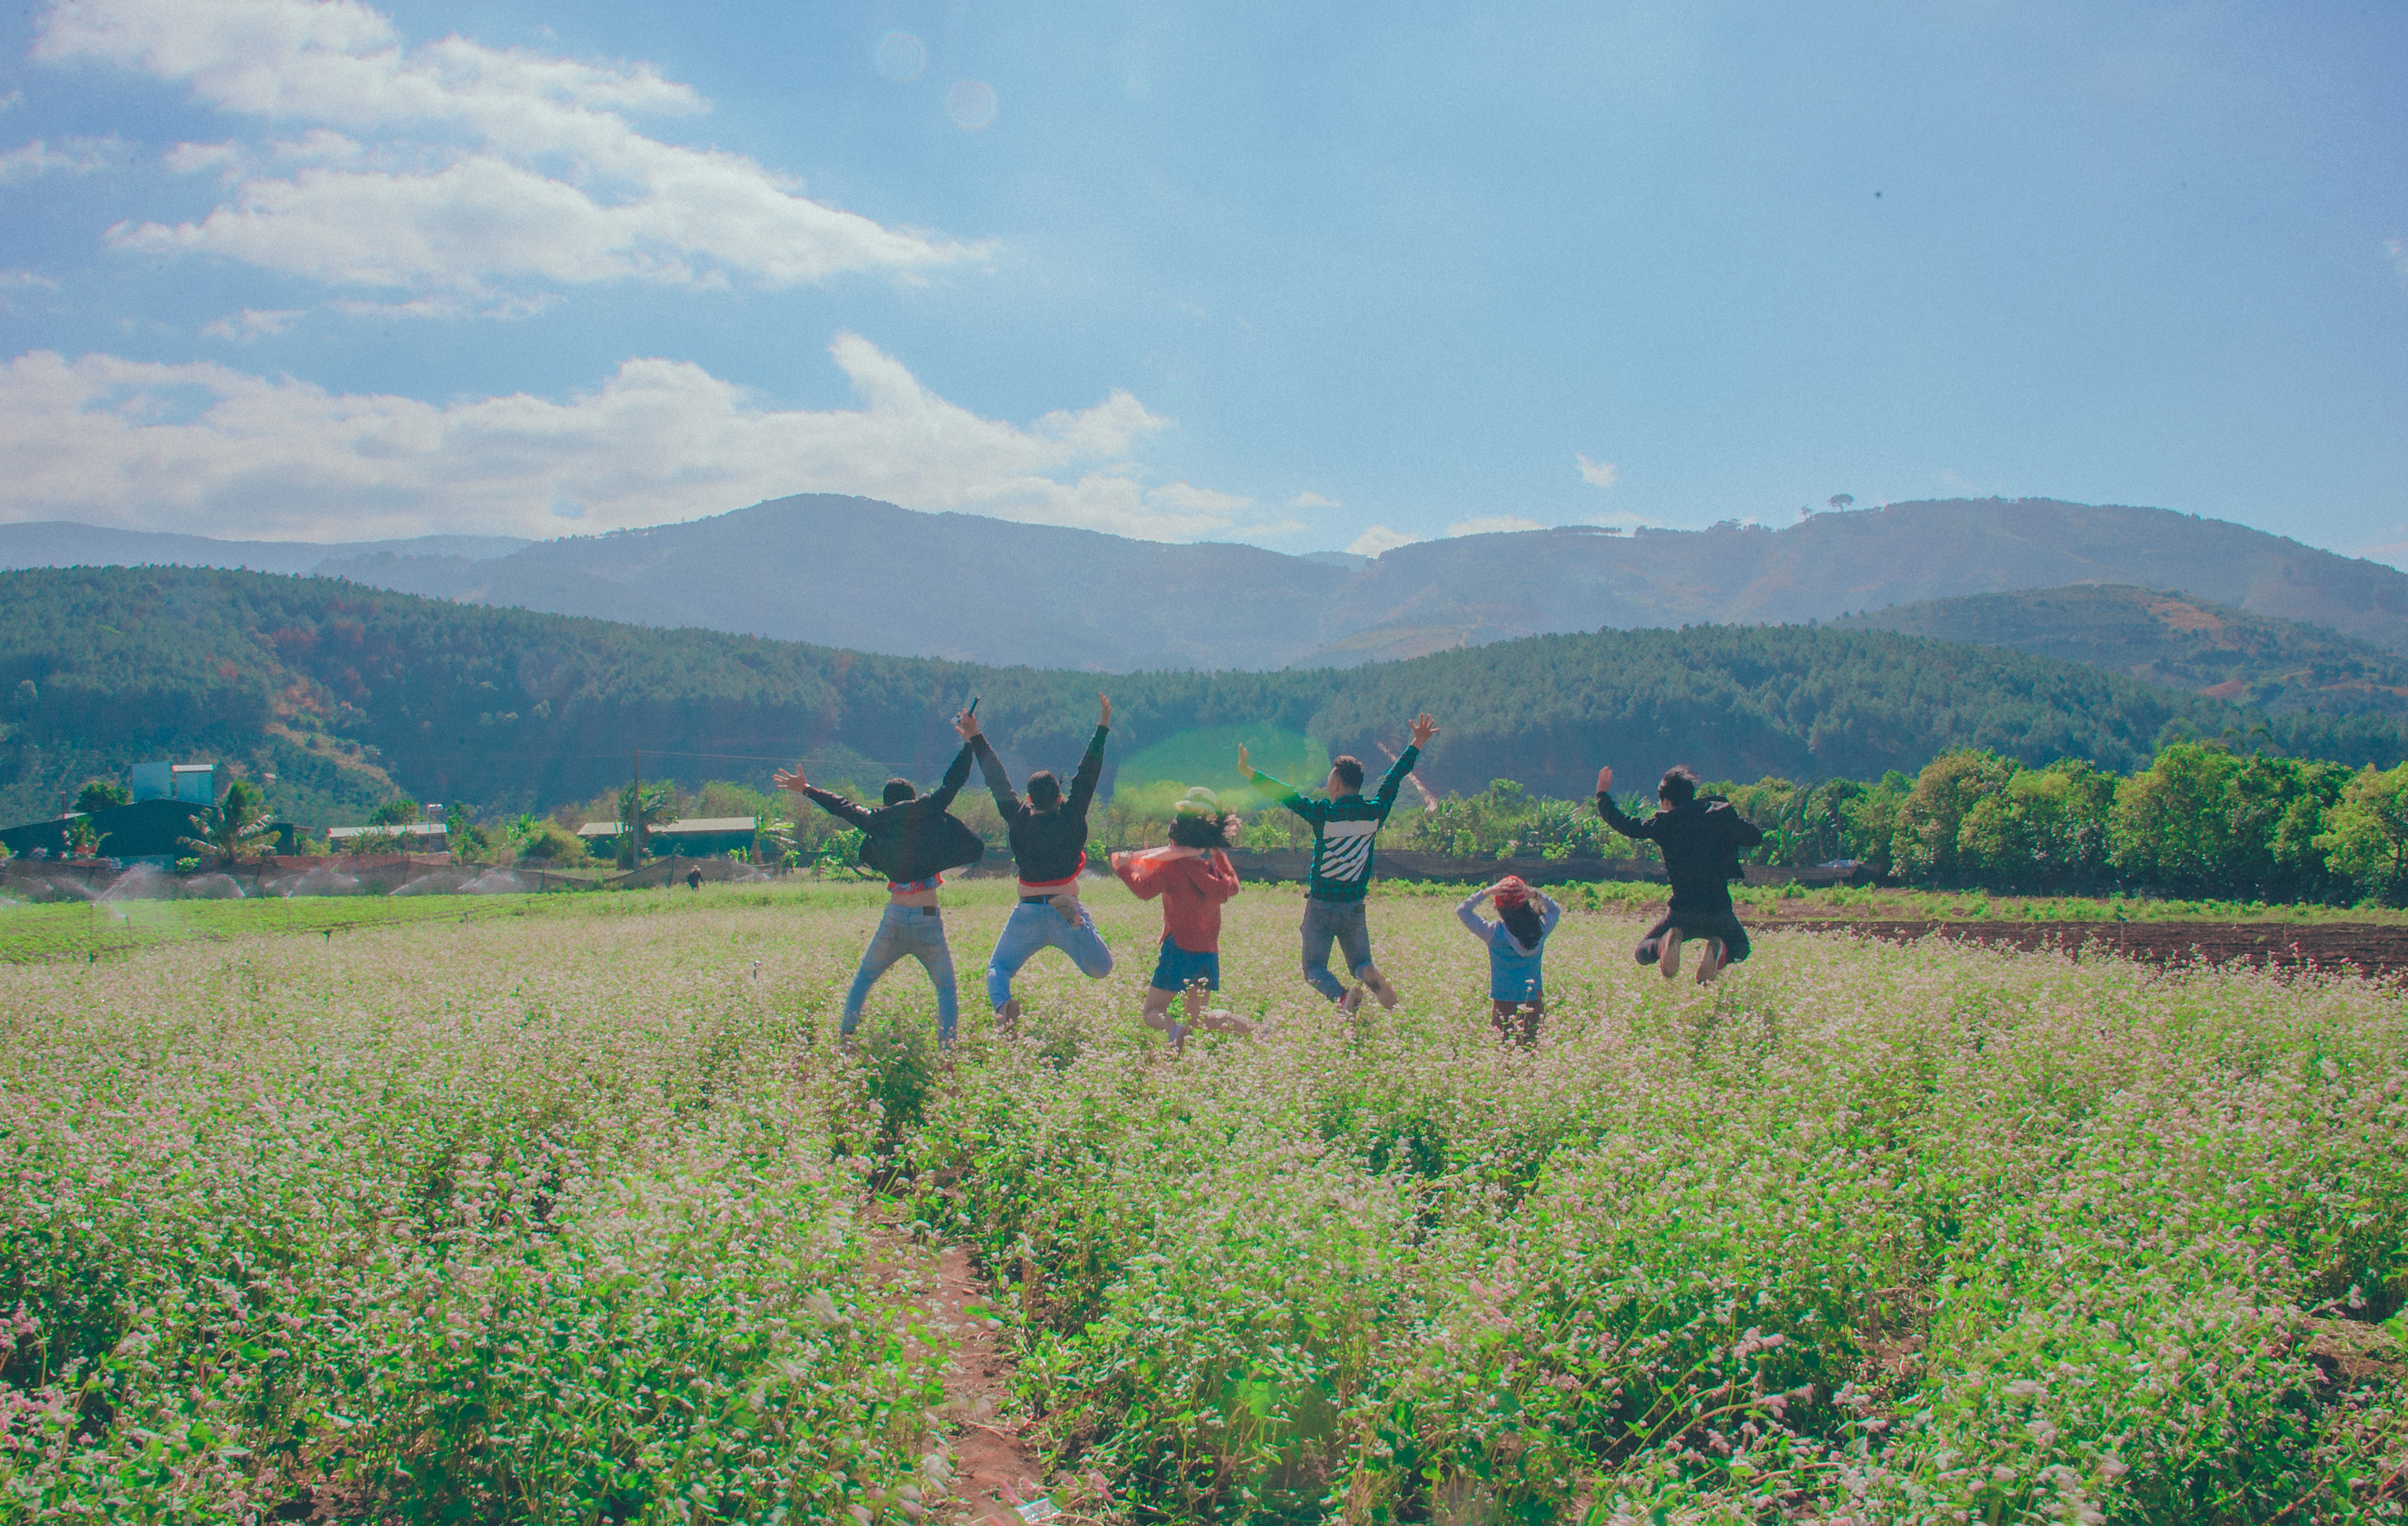
nature, flower, plant, tree, sky, green, mountainous landforms, grassland, field, hill, agriculture, mountain, rural area, grass, meadow, hill station, pasture, prairie, plain, farm, landscape, highland, ecoregion, crop, paddy field, mount scenery, shrubland, ridge, national park, plant community, steppe, recreation, grass family, valley, tourism, fell, plantation, ranch